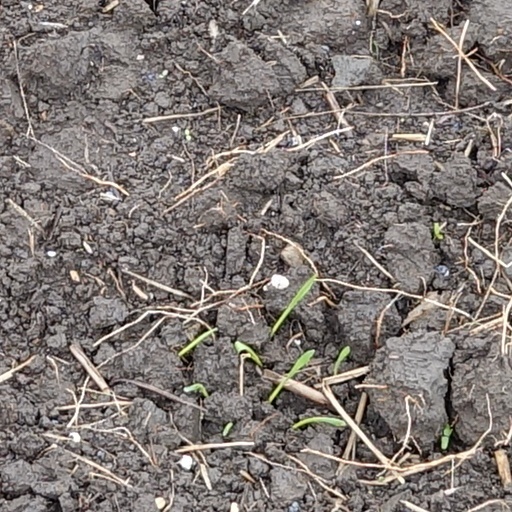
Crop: wheat